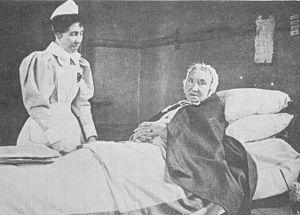
La dépendance est la situation d'une personne atteinte d'une maladie invalidante ou incapacitante, d'une personne âgée, ou d'une personne en situation de handicap qui nécessite une prise en charge par des tierces personnes pour compenser son manque d'autonomie.